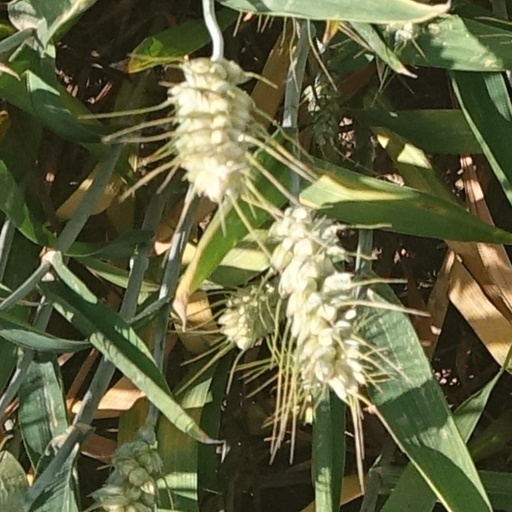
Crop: wheat